Alberto Riveron

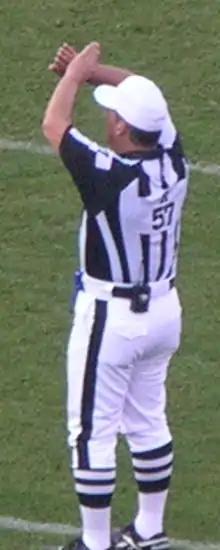
Riveron in November 2008

Alberto Riveron (born June 5, 1960) is a Cuban-American former American football official and was the senior vice president of officiating of the National Football League (NFL) from 2017 to 2021.